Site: brandenburg
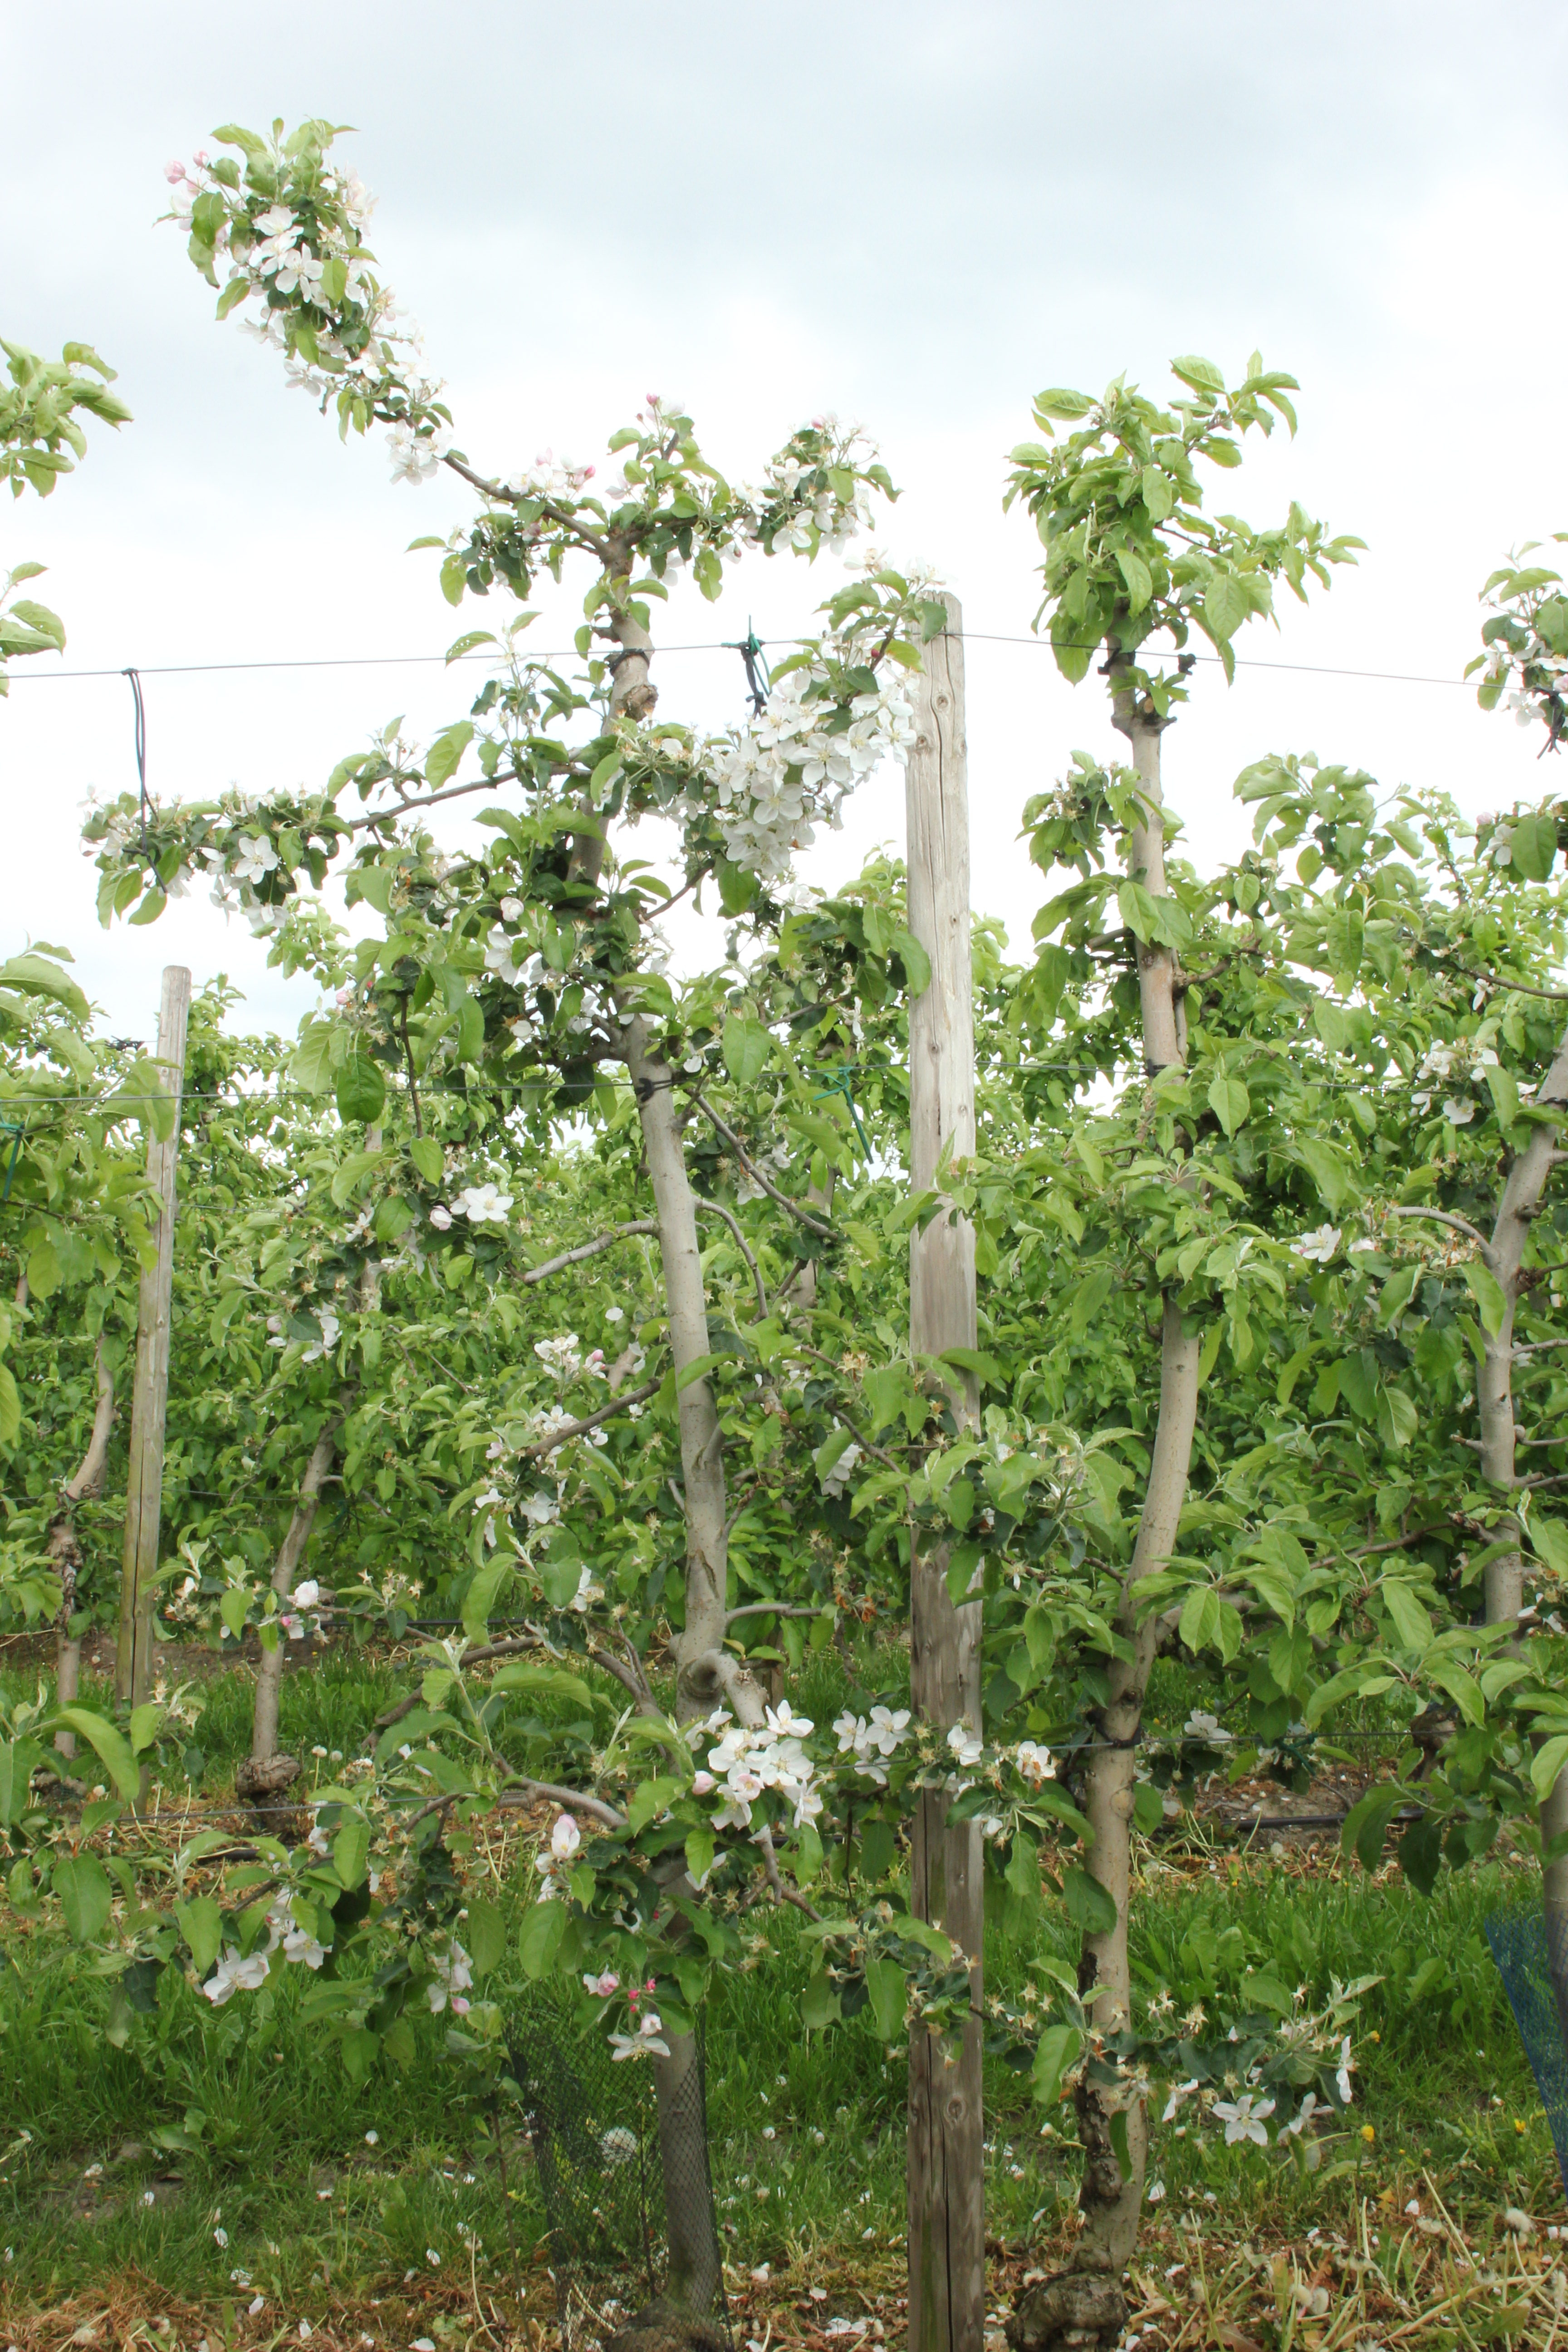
Growth stage (BBCH 67): Flowering